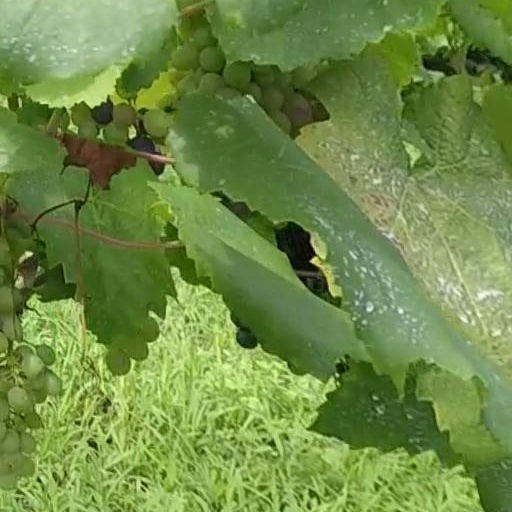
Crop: grape